Catharism

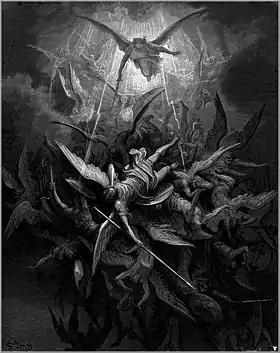
War in heaven. Illustration by Gustave Doré

Gnostic cosmology identified two creator deities. The first was the creator of the spiritual realm contained in the New Testament, while the second was the demiurge depicted in the Old Testament who created the physical universe. The demiurge was often called ("King of the World").